Homeless for the Holidays

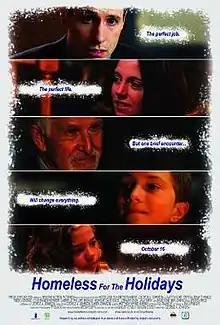

Homeless for the Holidays is a 2009 Christian-Christmas film by Breathe Motion Pictures. The film was directed by George A. Johnson, who previously directed "Dreamer: The Movie". Shooting began on April 18, 2009, in Fort Wayne, Indiana. In January 2010, it was released theatrically for a limited time, including a special screening sponsored by The Dove Foundation at Celebration! Cinema in Grand Rapids, Michigan.